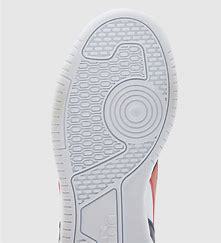
Brand: Diadora
Model: 100